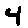
Label: 4